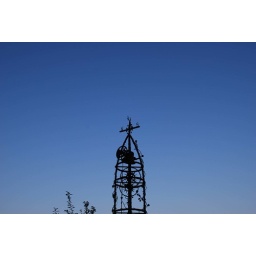
A bell tower found on the roof of the Namba Parks building set against a very blue sky.